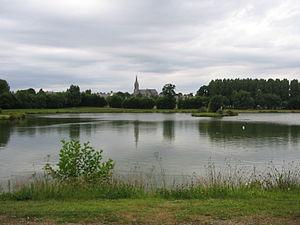
Plan d'eau de Langourla, Côtes d'Armor, France.
Le Mené [lə məne] est une commune nouvelle française constituée le 1ᵉʳ janvier 2016, par les communes membres de la Communauté de communes du Mené situées dans le département des Côtes-d'Armor en région Bretagne.
Langourla [lɑ̃guʁla] est une ancienne commune française située dans le département des Côtes-d'Armor en région Bretagne, devenue, le 1ᵉʳ janvier 2016, une commune déléguée de la commune nouvelle du Mené.